London Bridge station

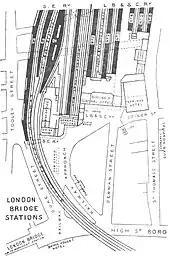
Plan of the stations by 1888, with the SER's separate high- and low-level tracks, and the LB&SCR's new platforms 4, 5 and 6 and Terminus Hotel

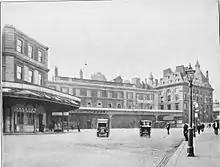
The LB&SCR station in 1922 shortly before Southern Railway ownership. The Terminus Hotel is to the right of the picture.

The LB&SCR took over the unfinished joint station, which they demolished in 1849 and opened a temporary station in 1850. This was rebuilt and enlarged in 1853–4 to deal with the additional traffic from the lines to Sydenham and . A three-storey box-like structure in Italian style was erected, with the name of the railway emblazoned on the top parapet.